Humber Sceptre

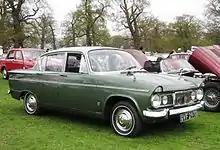
Humber Sceptre MK II

The Sceptre MK II, introduced in 1965, featured revised front end styling and a twin carburettor version of the engine. It was produced until 1967. Production of the MK II totalled 11,983 units.